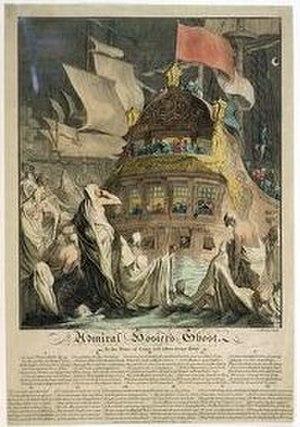
Francis Hosier est un officier de la Royal Navy britannique des XVIIᵉ et XVIIIᵉ siècles. Lieutenant du vaisseau amiral de Rooke à la bataille de Barfleur en 1693. Il capture L'Heureux au large du cap Clear en 1710 et se distingue lors d'un combat contre les Espagnols au large de Carthagène des Indes en 1711. Il est cependant célèbre pour son rôle dans l'échec du blocus de Portobelo, échec dont les ordres reçus du gouvernement de Londres sont en grande partie responsables. Il décède lors de ce blocus, en compagnie de plusieurs milliers de marins.